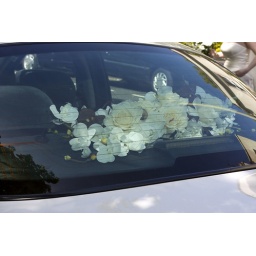
flowers in back of car